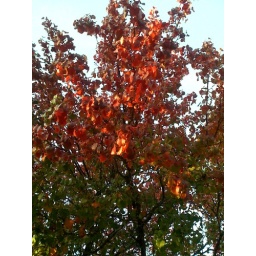
Look how red the tree in the parking lot is